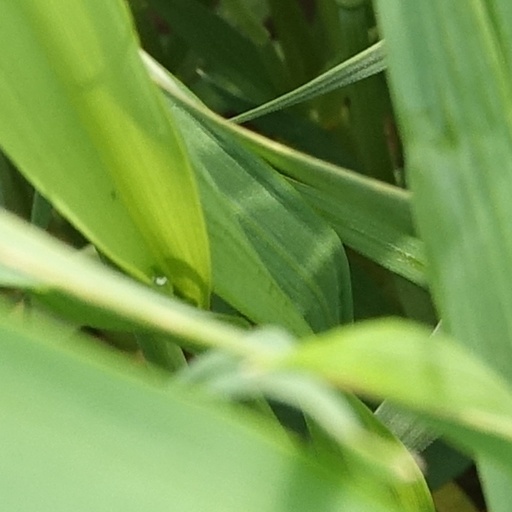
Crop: wheat